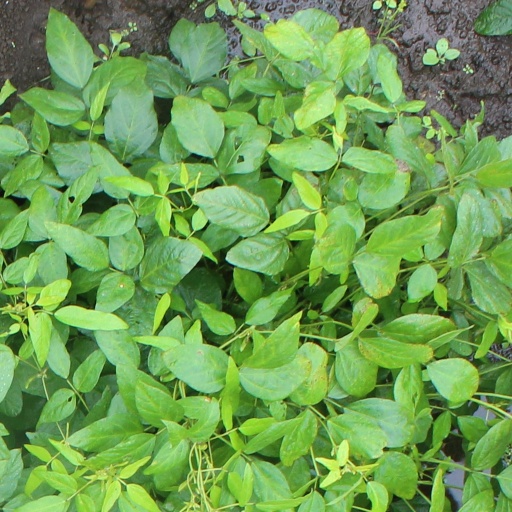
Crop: soybean